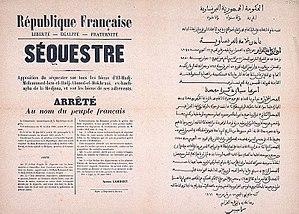
Affiche administrative. Arrêté de séquestre du commissaire extraordinaire de la République, concernant les biens de el Hadj Mohamed el Mokhrani. 25 mars 1871. Texte en français et en arabe.
La révolte des Mokrani, appelée localement Unfaq urrumi, la « guerre du Français », et en France l'insurrection de la Grande Kabylie, est survenue le 16 mars 1871 en Algérie. C'est la plus importante insurrection contre le pouvoir colonial français depuis le début de la conquête de l'Algérie en 1830 : plus de 250 tribus se soulèvent, soit un tiers de la population de l'Algérie. Elle est menée depuis la Kabylie des Bibans par le cheikh El Mokrani et son frère Boumezrag, ainsi que par le cheikh El Haddad, chef de la confrérie des Rahmaniya.